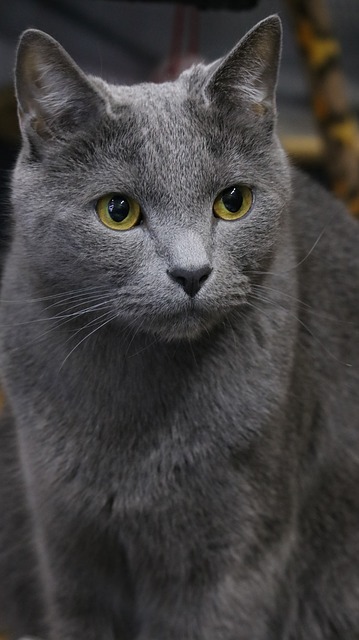
Label: gatto